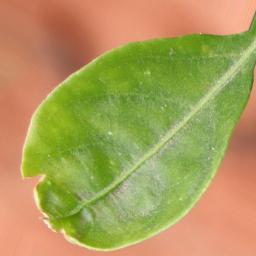
Label: healthy